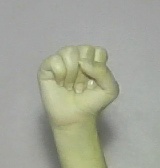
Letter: saad